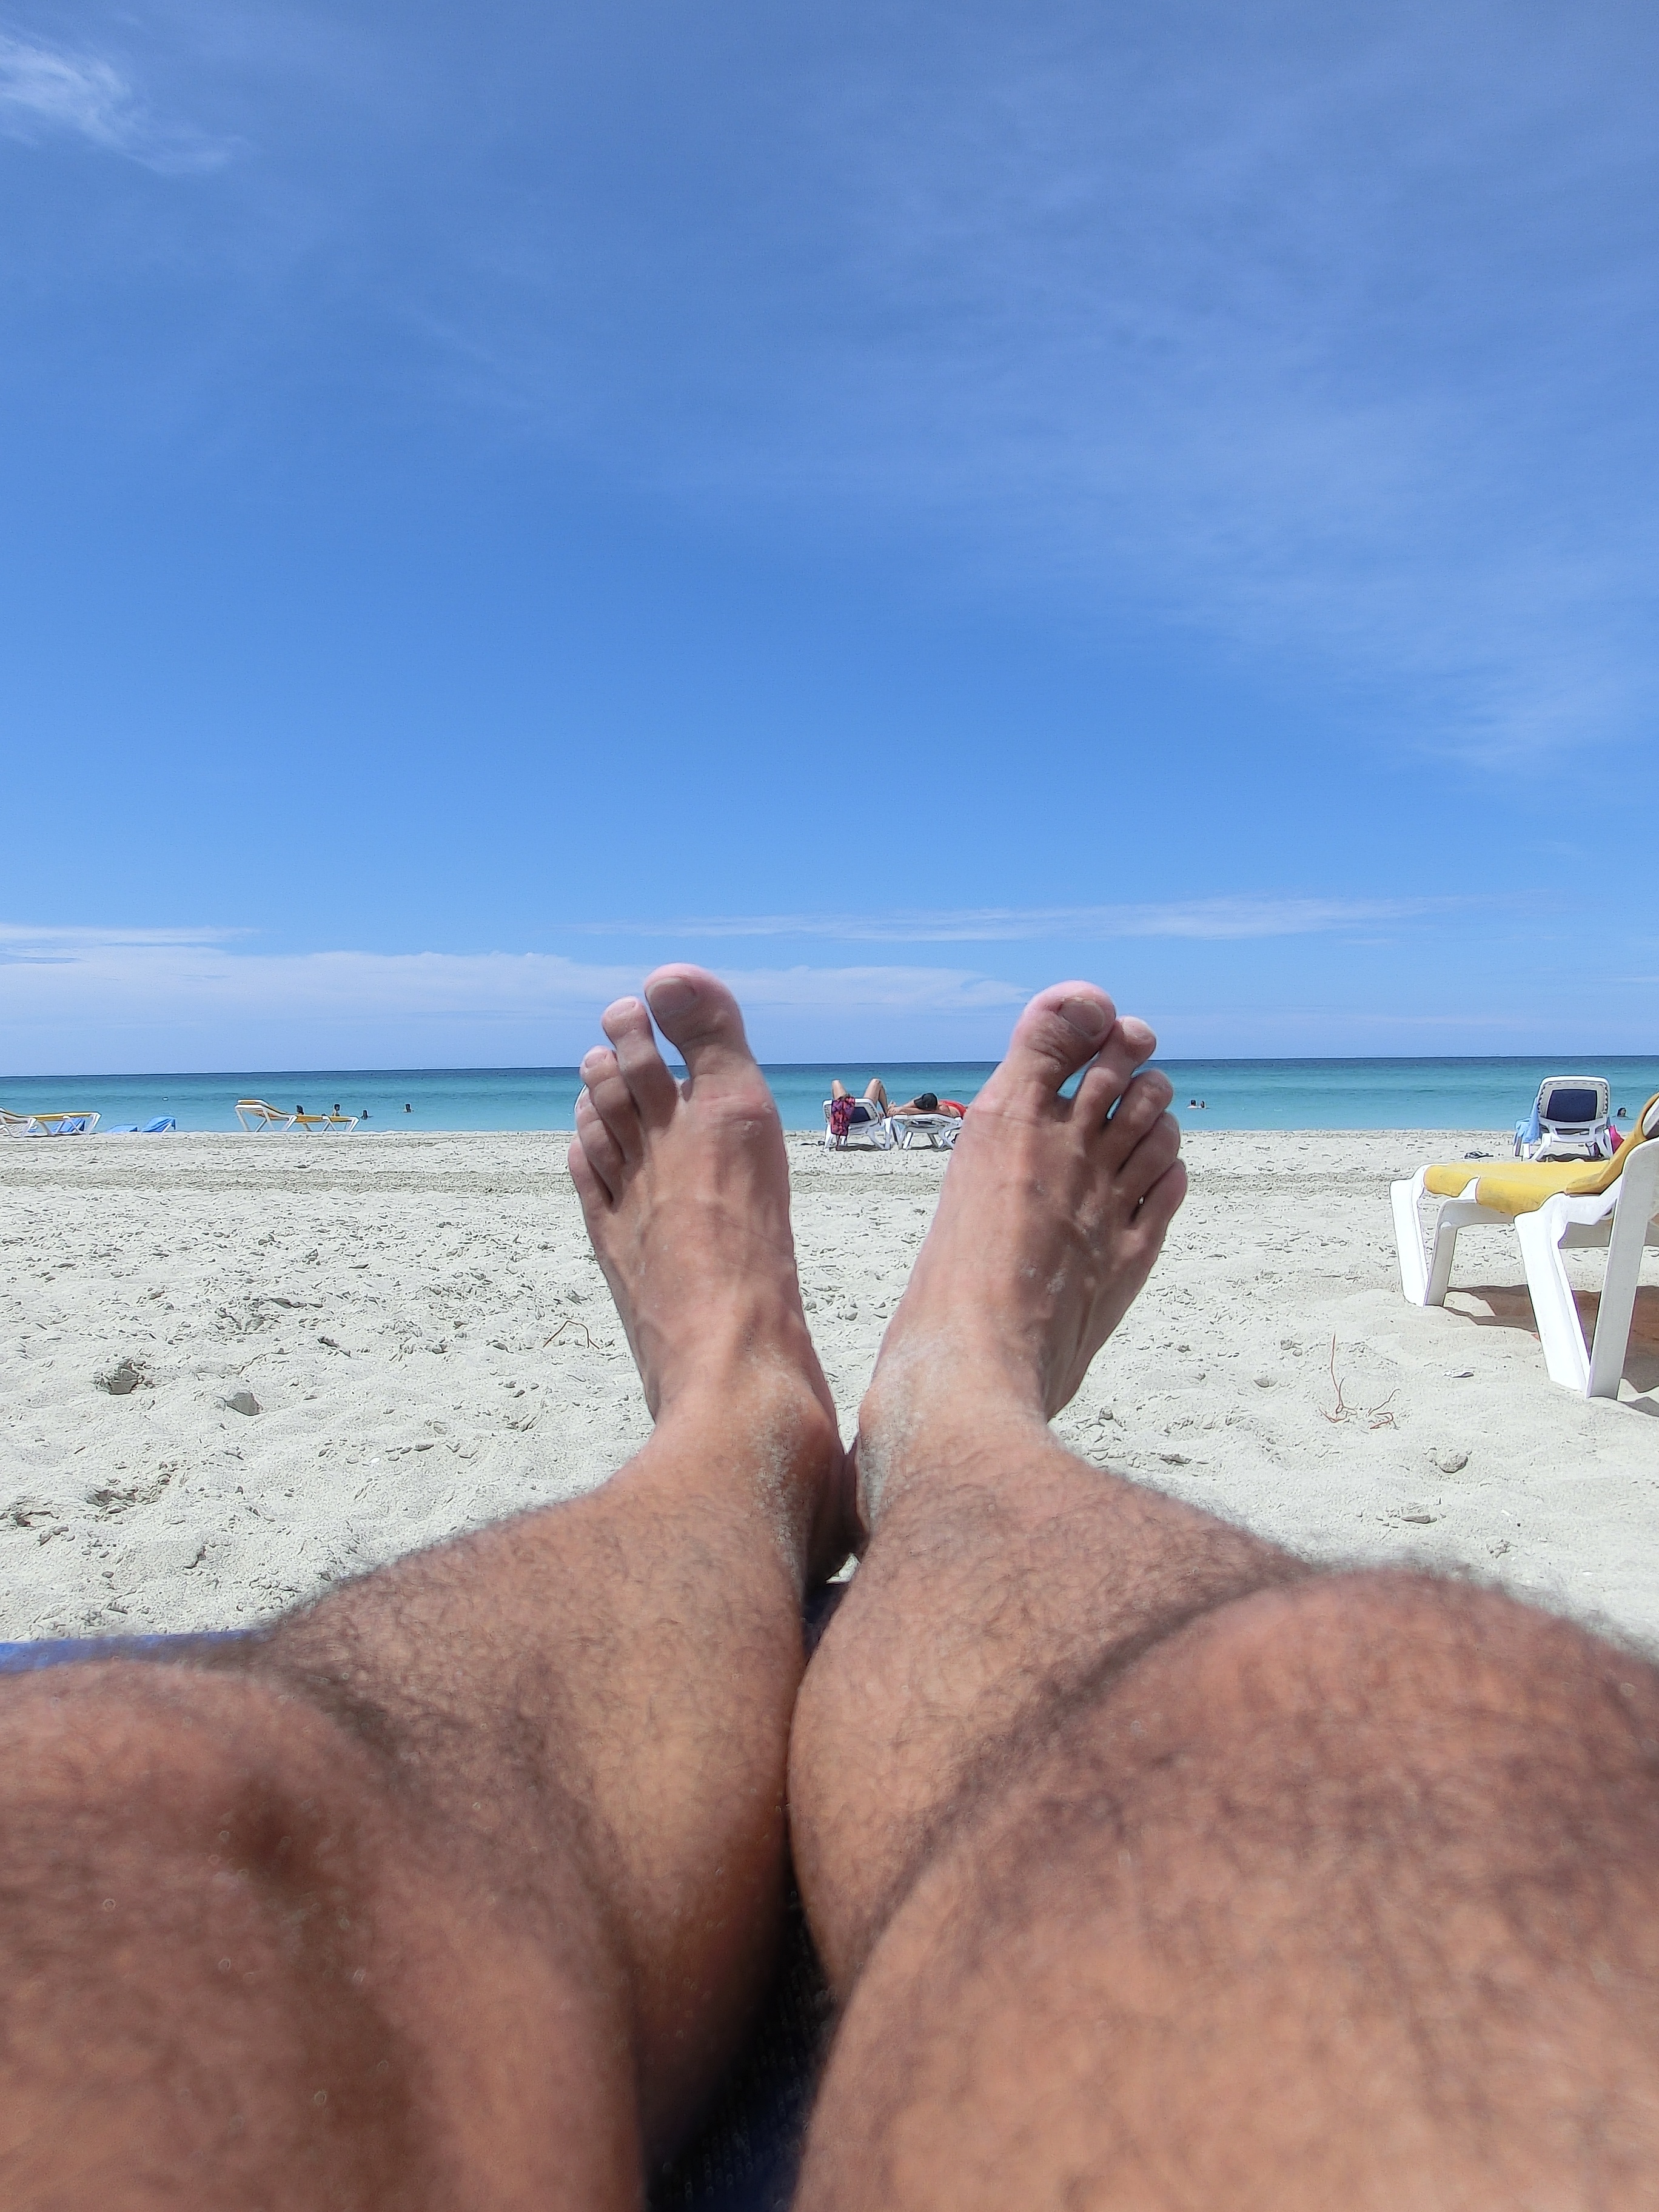
hand, beach, sea, coast, sand, ocean, sun, shore, feet, vacation, leg, sunbathing, relax, human body, cuba, legs, tanning, cape, concerns, sun tanning